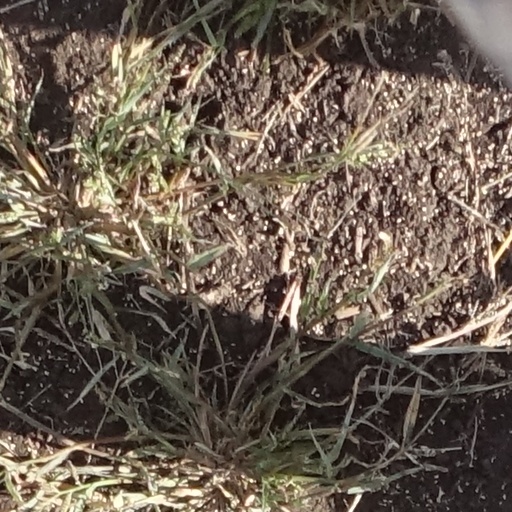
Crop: sorghum